East Timorese Portuguese

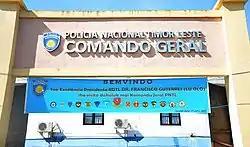
General command building of the National Police of Timor-Leste, Dili

After independence, Portuguese was restored by the new government of Timor-Leste as one of the official languages with Tetum, with Indonesian and English as ""working" languages". Timor-Leste asked for help from Brazil, Portugal, and the Latin Union to spread the teaching of the language, although its prominence in official and public spheres has been met with some hostility from younger Indonesian-educated East Timorese.